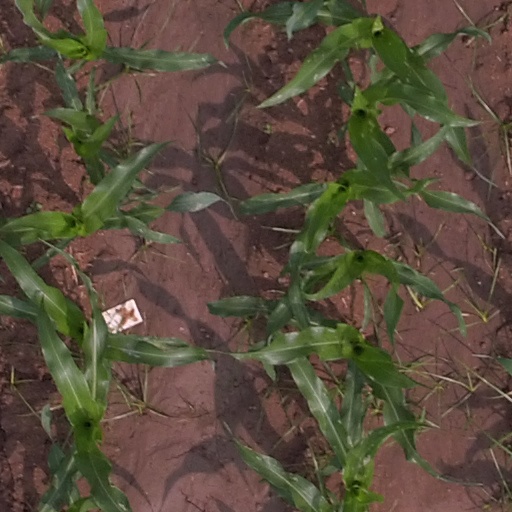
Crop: maize; corn